Flight of the Amazon Queen

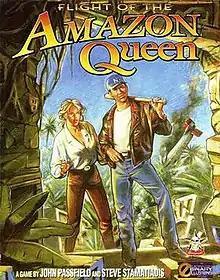

Flight of the Amazon Queen is a graphical point-and-click adventure game by Interactive Binary Illusions, originally released in 1995 for Amiga and MS-DOS. The game was re-released as freeware in 2004 for use with ScummVM. In January 2022, a sequel was announced, titled "Return of the Amazon Queen".